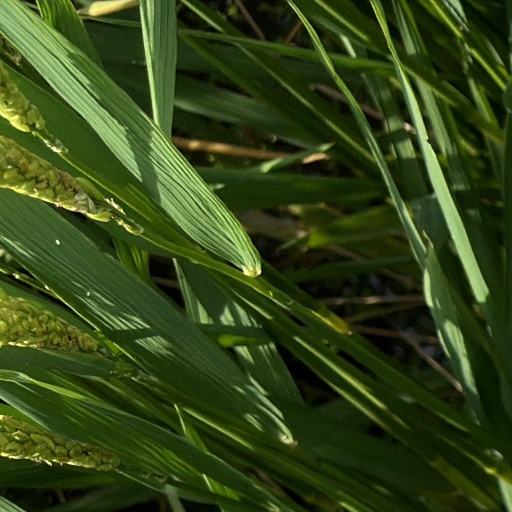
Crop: rice